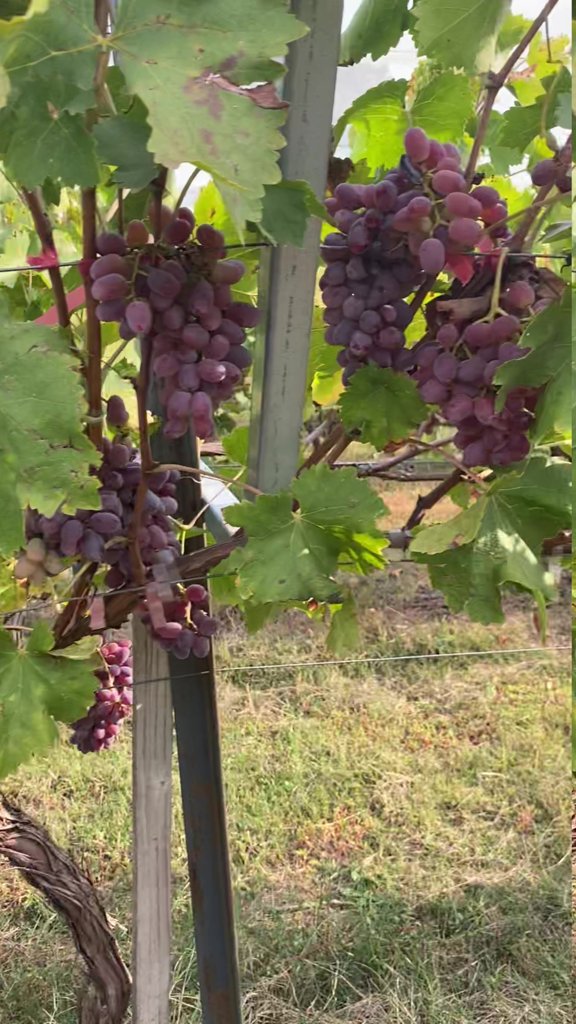
Berries visible: 157
Grape clusters: 5